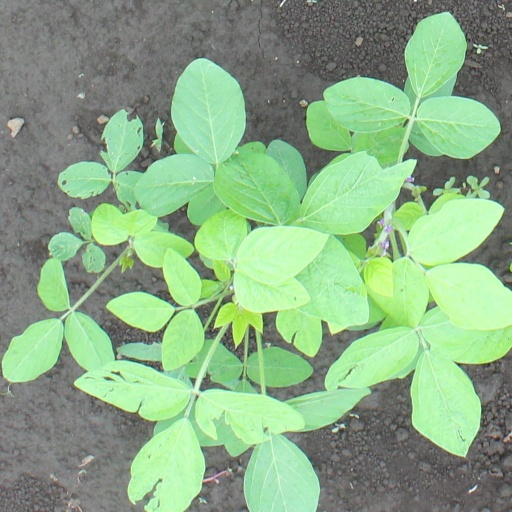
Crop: soybean